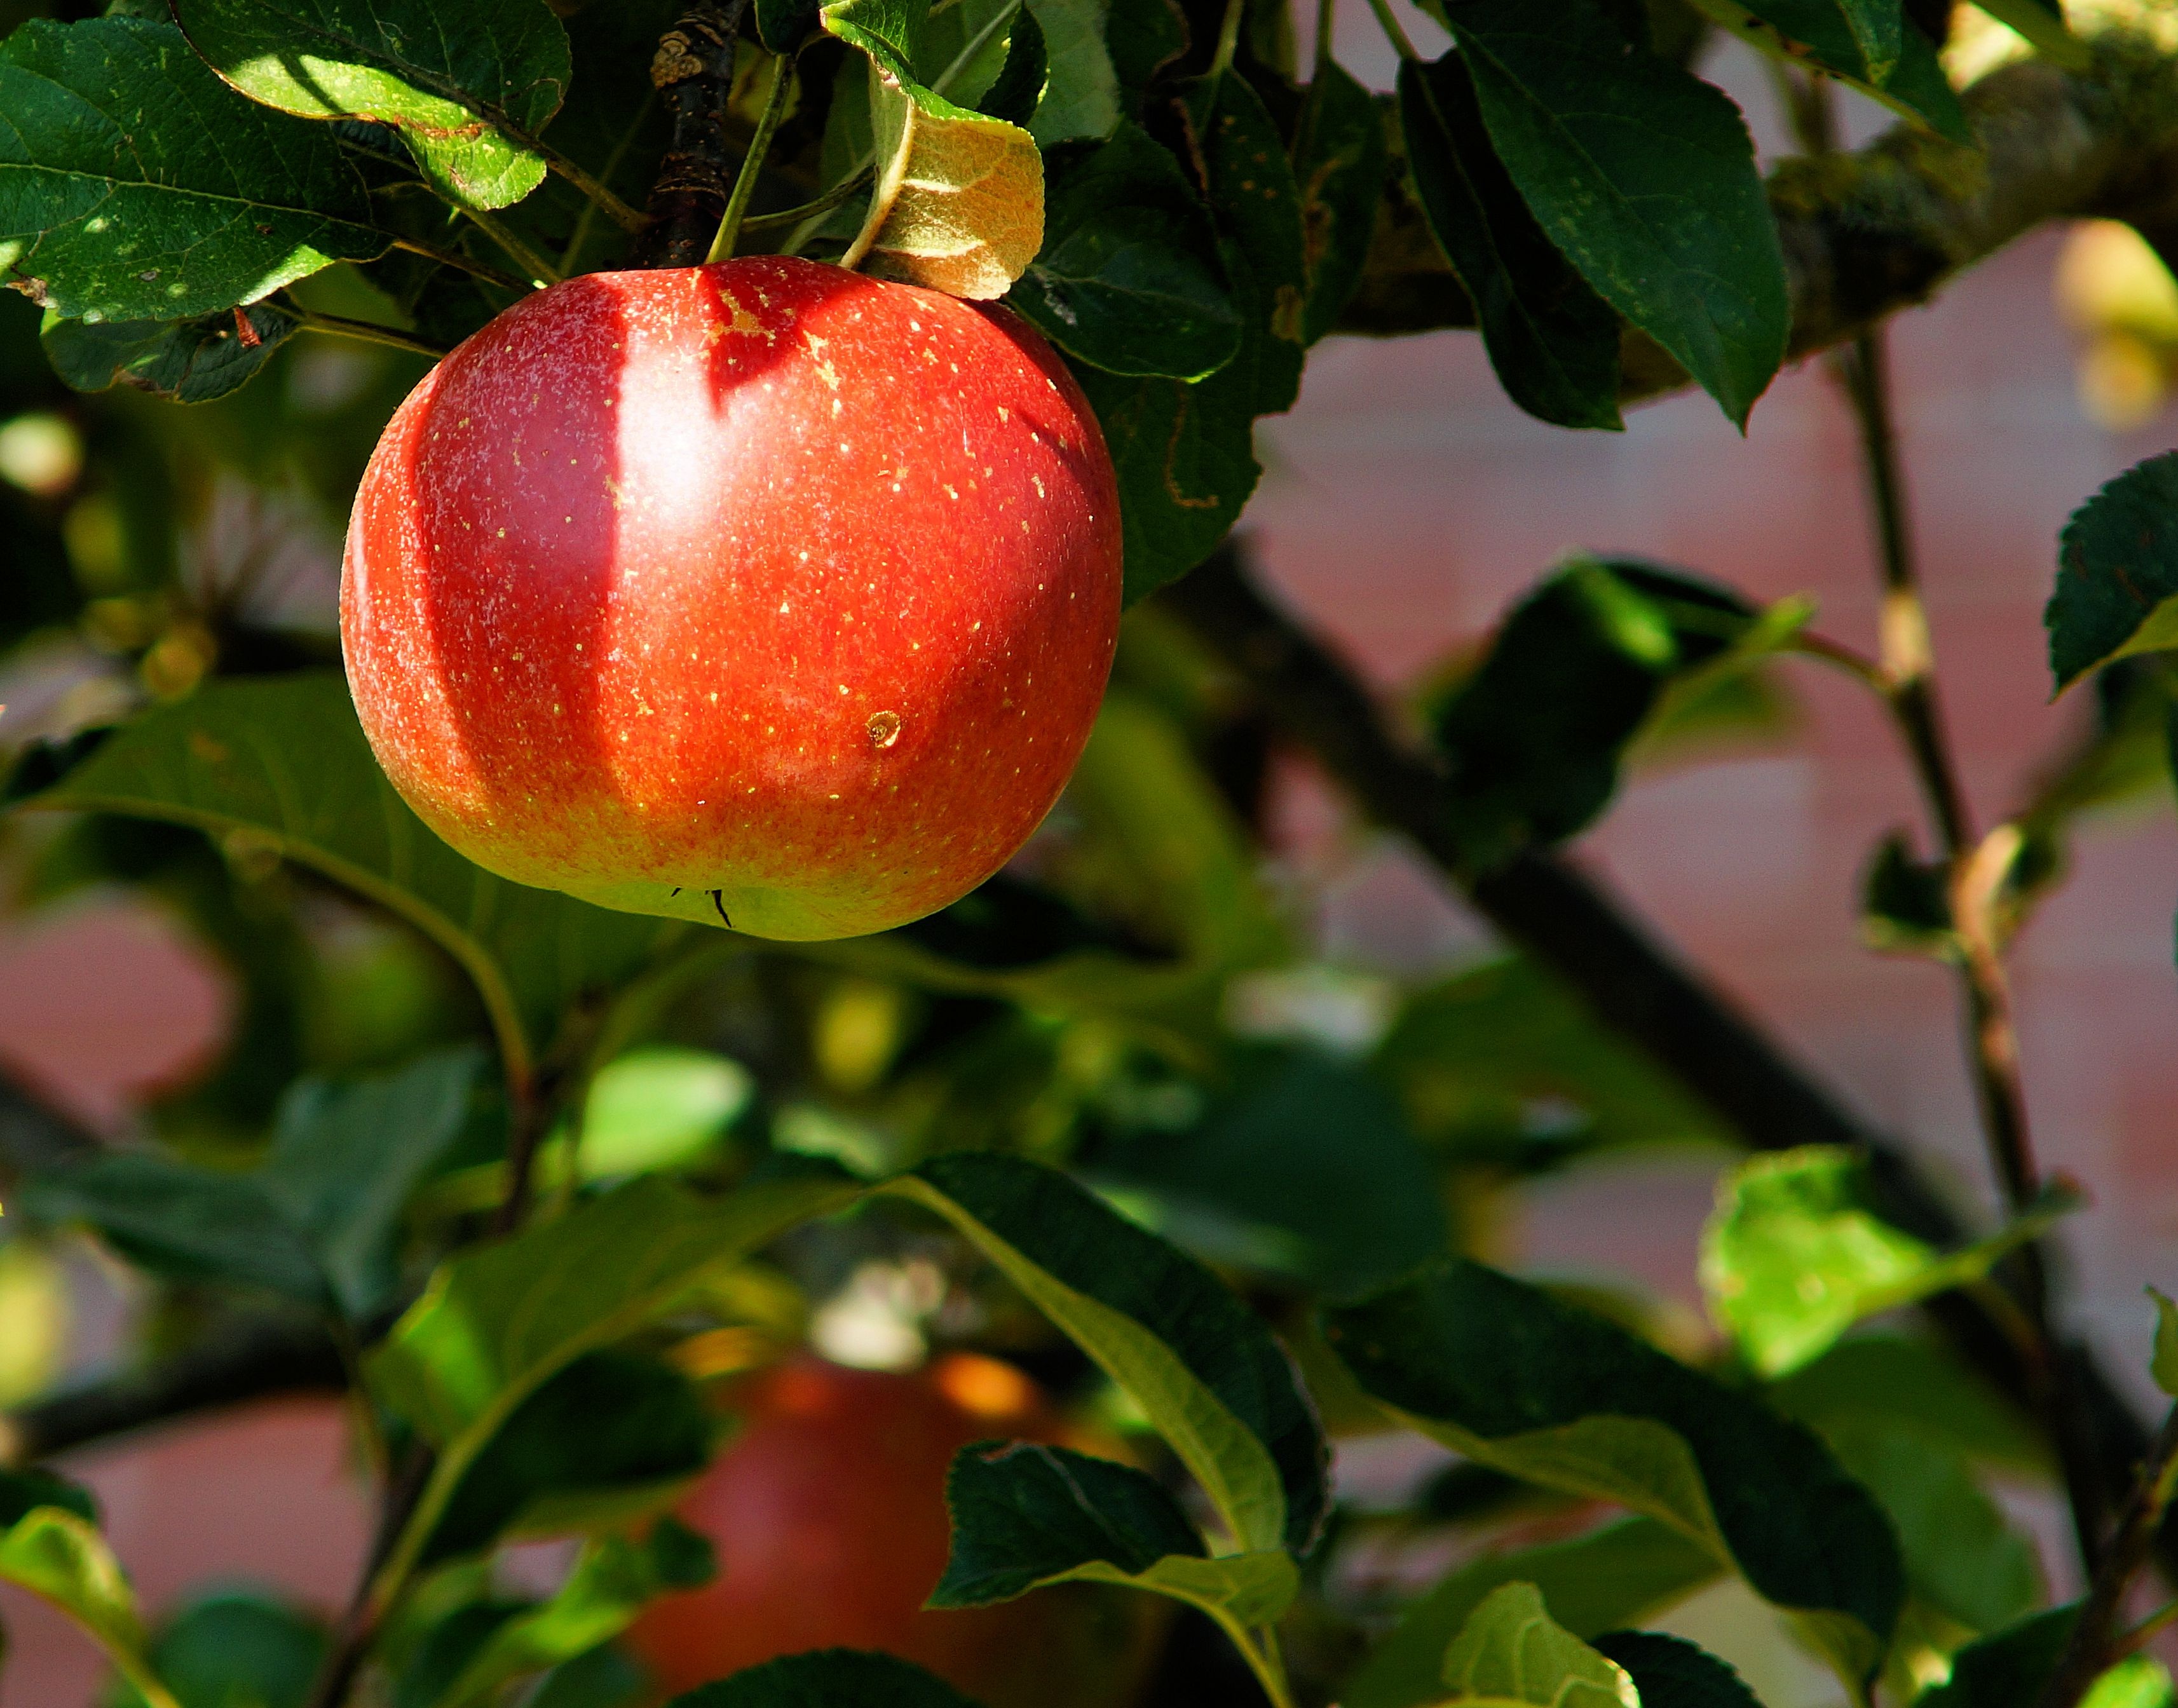
apple, tree, branch, plant, fruit, leaf, flower, food, produce, flora, shrub, apple tree, flowering plant, rose family, acerola, malpighia, land plant, rose order